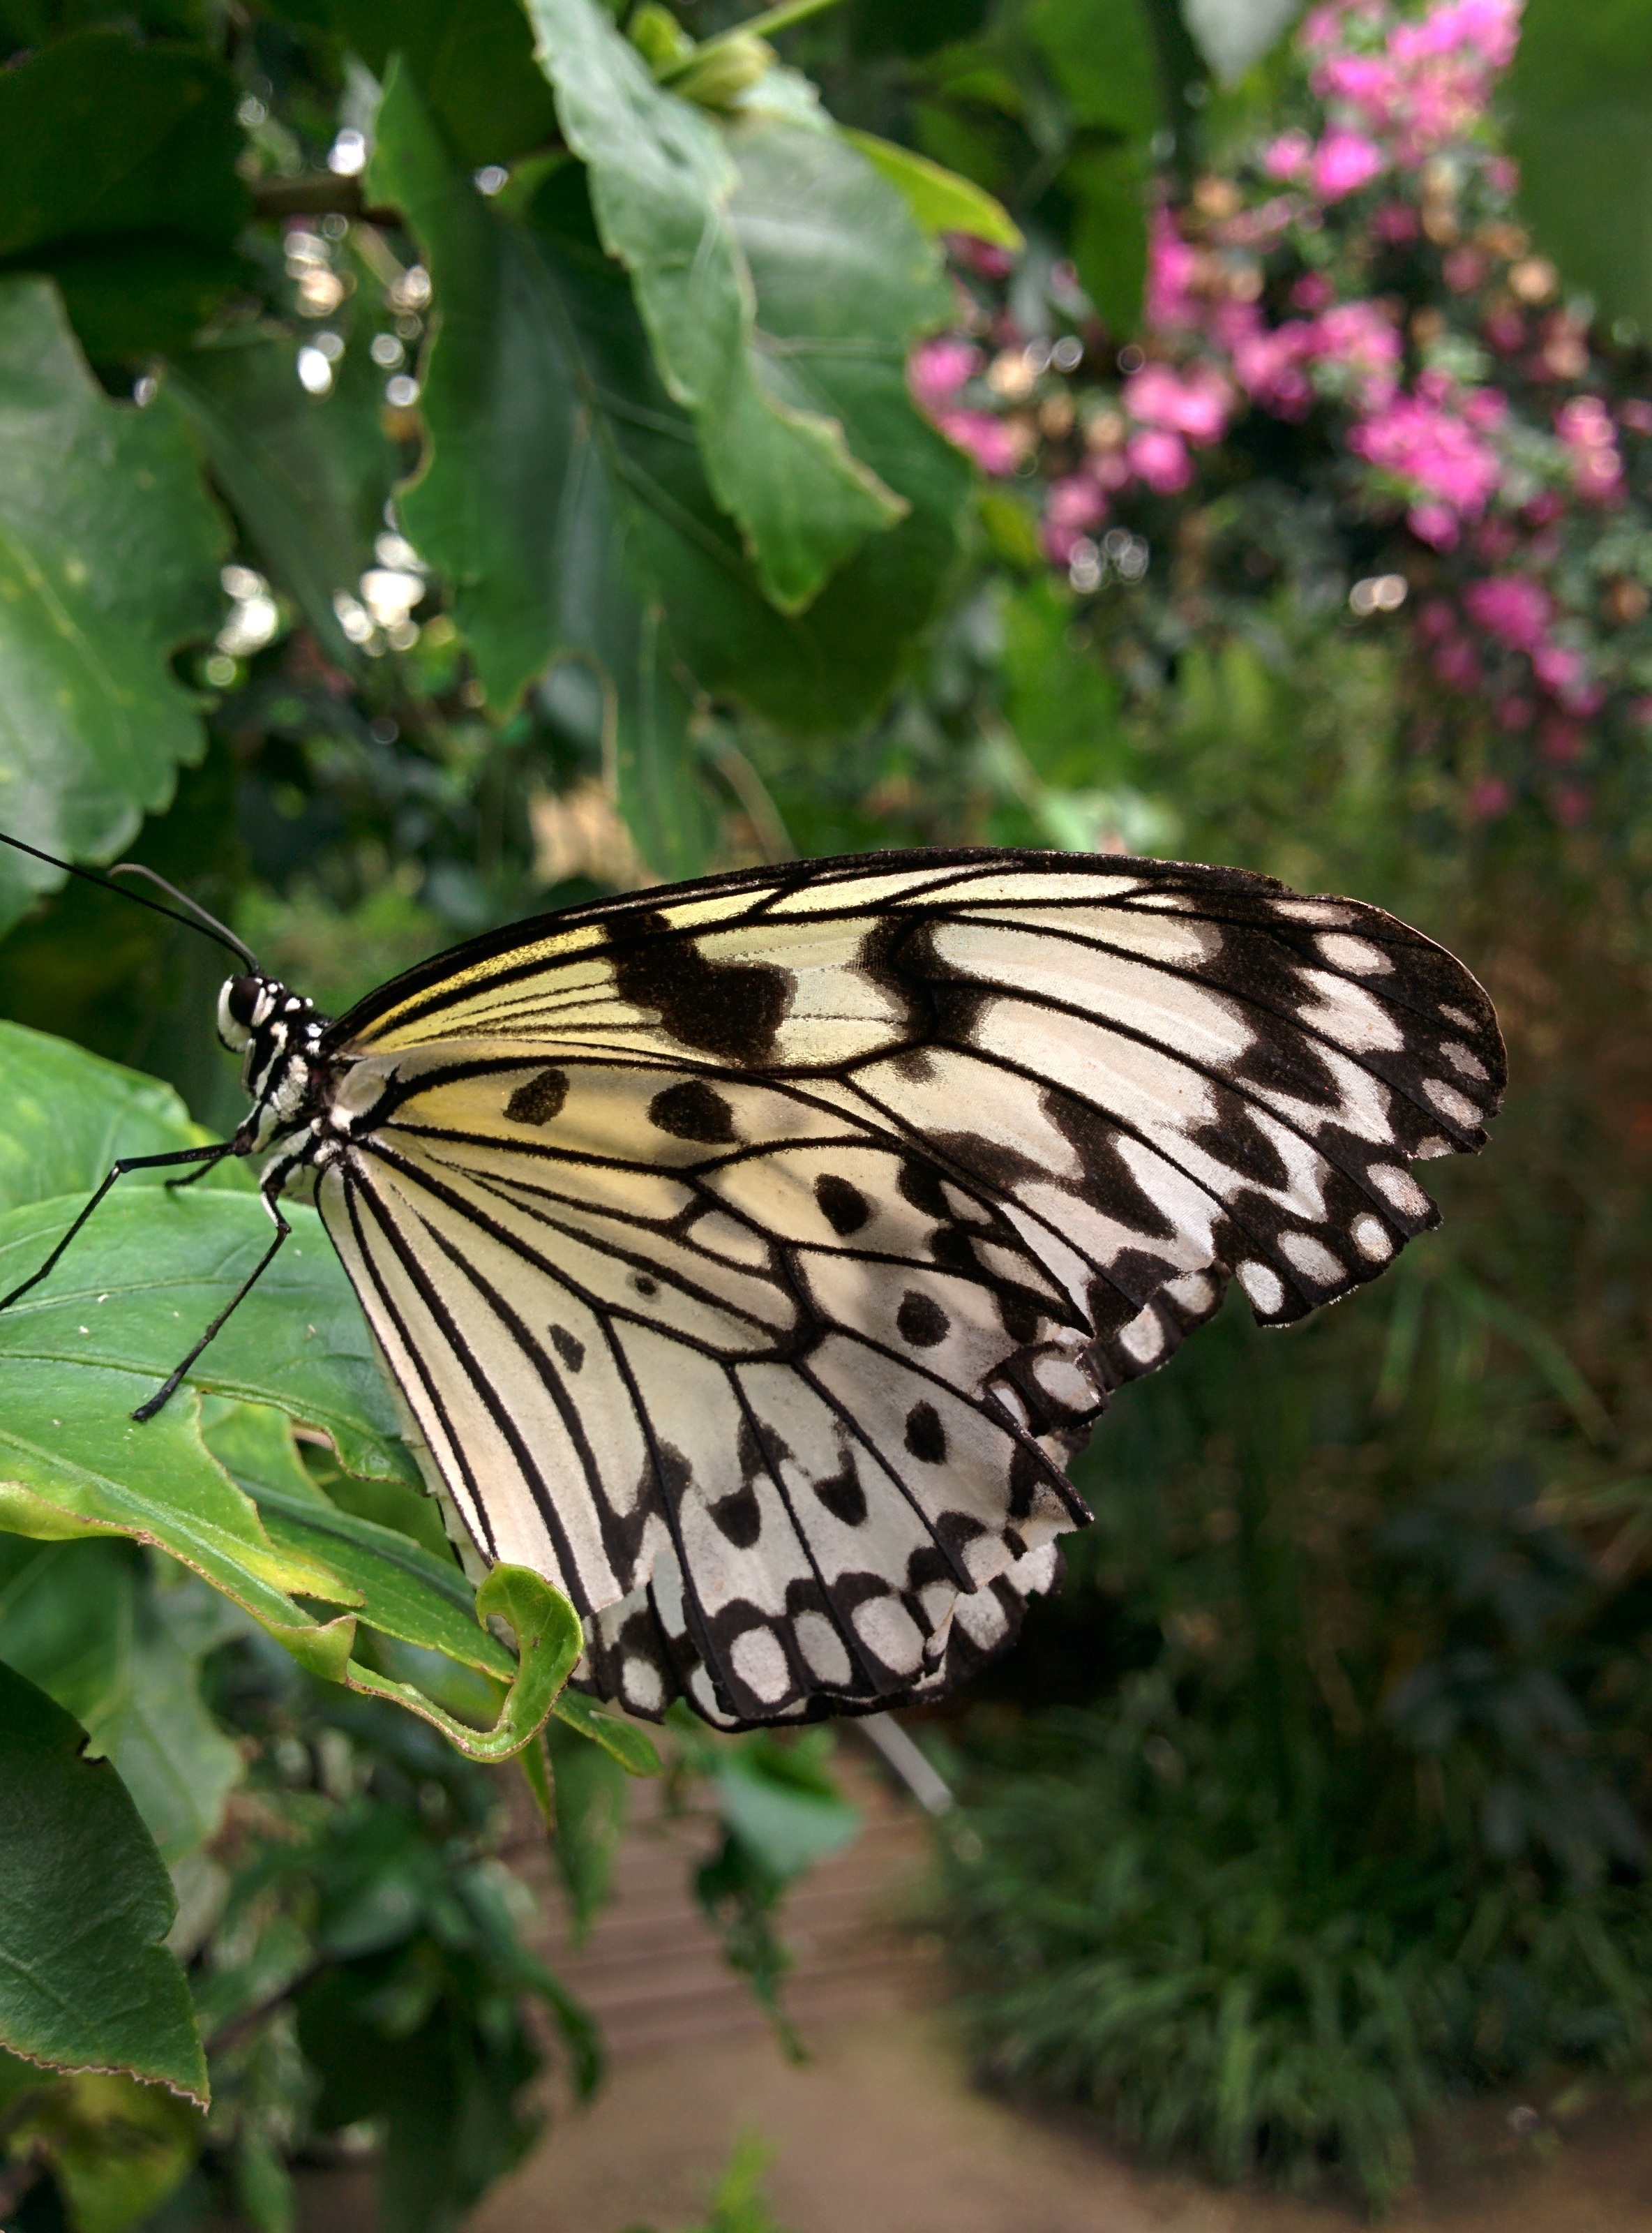
nature, wing, leaf, flower, wildlife, green, insect, botany, butterfly, flora, fauna, invertebrate, monarch butterfly, macro photography, arthropod, pollinator, moths and butterflies